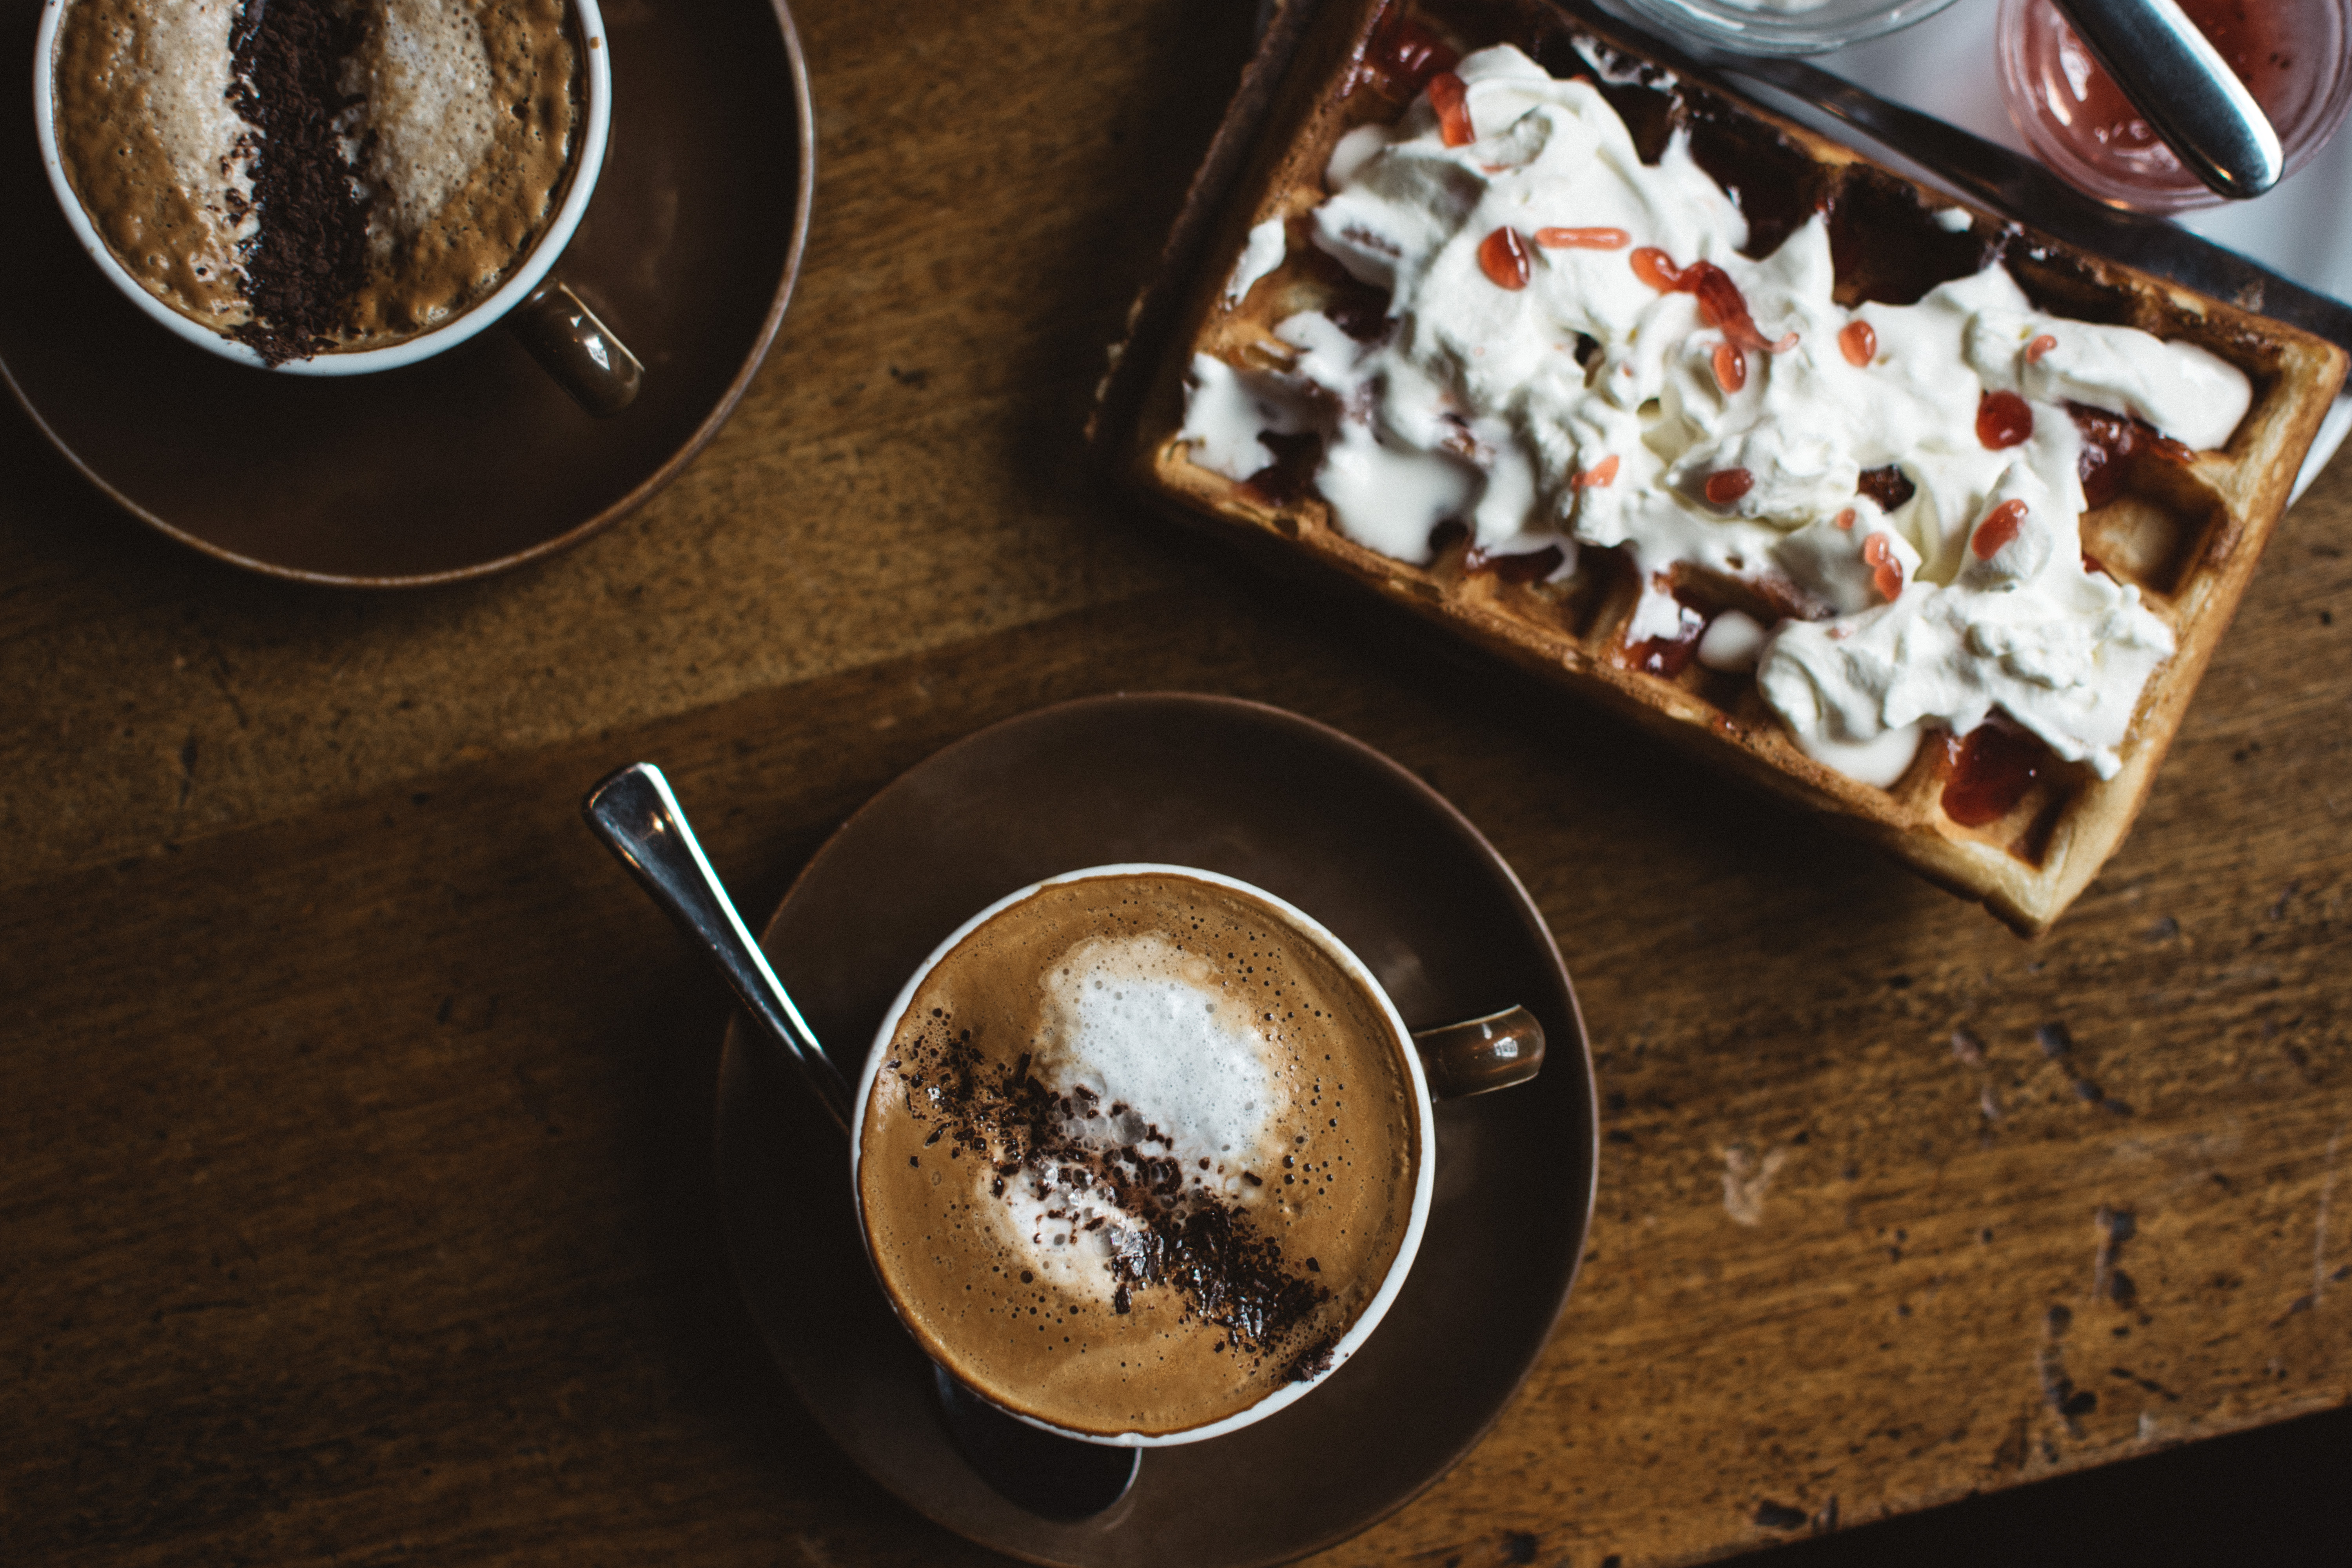
dish, food, cuisine, whipped cream, ingredient, dessert, cream, non alcoholic beverage, pudding, hot chocolate, affogato, breakfast, baked goods, produce, drink